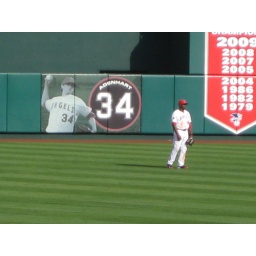
Tori in the field with our boy Adenhart looking down.